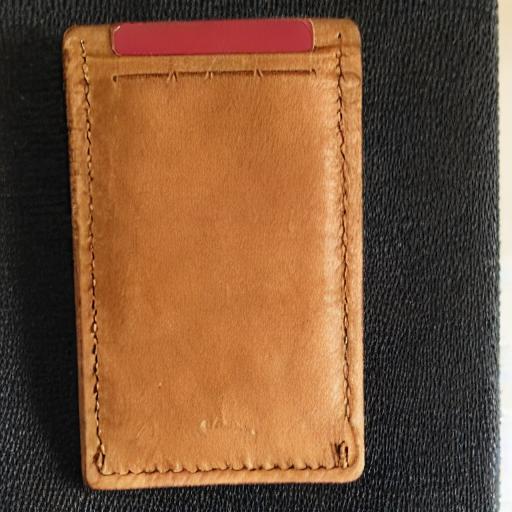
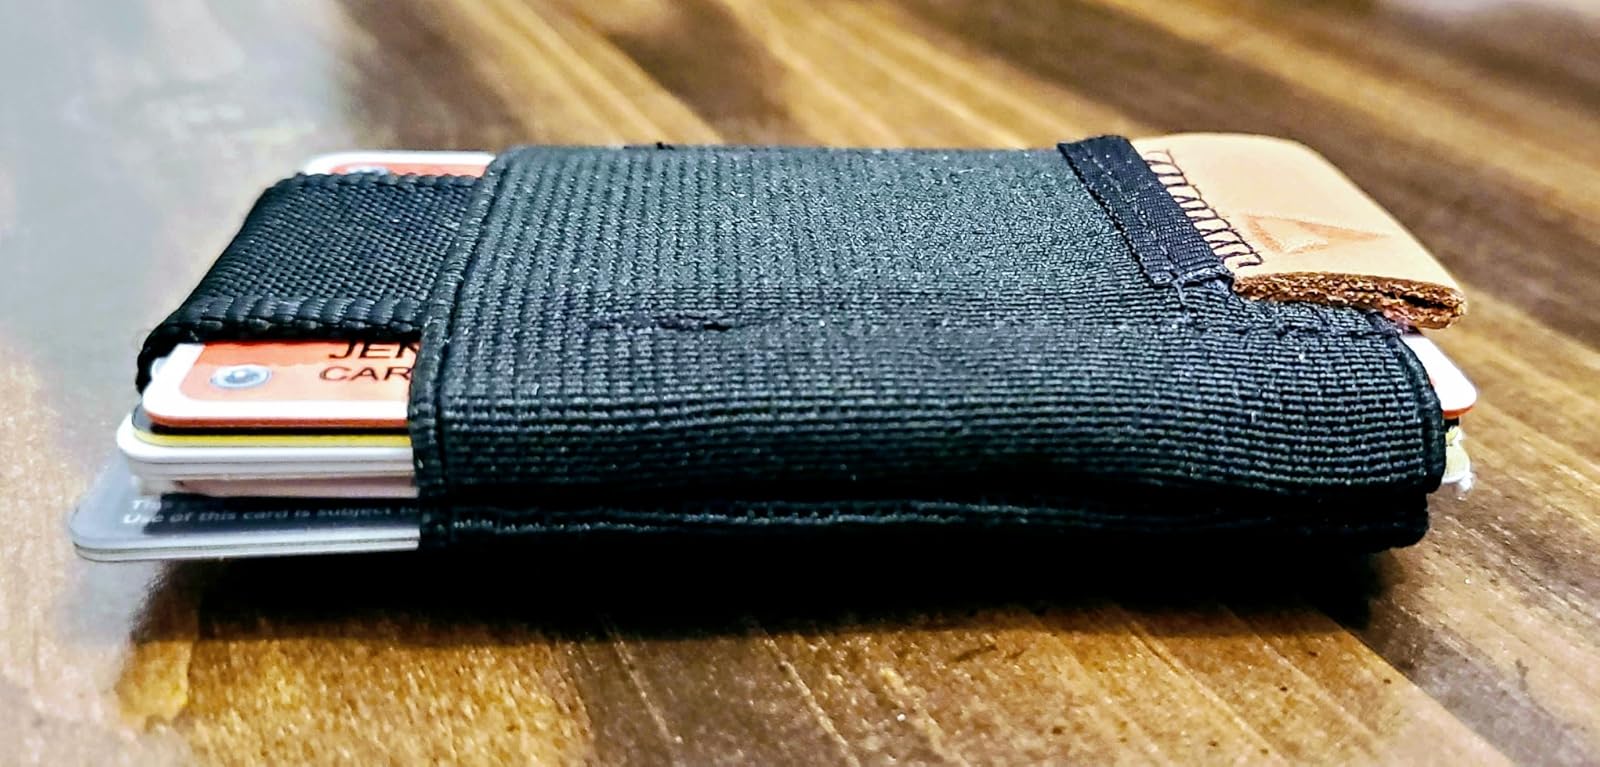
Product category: accessories_wallet
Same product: no